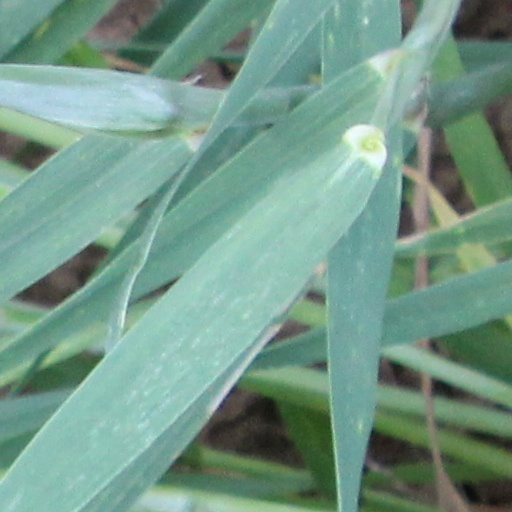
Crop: wheat